Edgefest

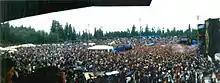
1998 Edgefest in Vancouver, British Columbia.

The 1998 Edgefest tour was similar, with eight shows in eight cities. The lineups varied between the cities, but each show featured American bands Foo Fighters, Green Day, and Creed and Canadian bands Econoline Crush, The Killjoys, Matthew Good Band, Sloan, The Tea Party and The Watchmen. The Barrie show again sold out with 35,000 attendees. The Calgary show had an increase in attendance from the previous year with 27,000 attendees. However, both Ottawa and Edmonton had a decline in attendees from the previous year.